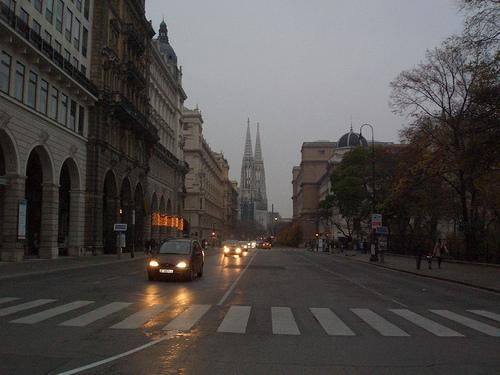
Weather: rain or strom